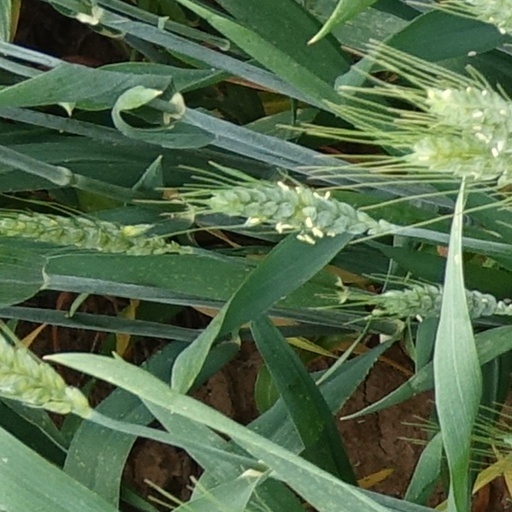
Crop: wheat